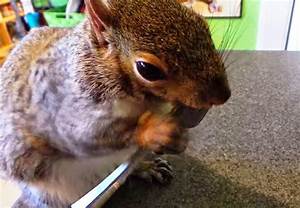
Label: scoiattolo